Futabayama Sadaji

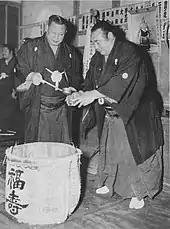
Futabayama (left) celebrates his wrestler Kagamisato's victory in the January 1953 tournament that saw him promoted to "yokozuna"

The June 1945 tournament was held in a bomb-damaged Kokugikan with barely any spectators, and Futabayama dropped out after the first day. He did not take part in the November 1945 tournament and announced his retirement during it, claiming that he objected to the newly enlarged "dohyō" that the Sumo Association had introduced with hopes to make the sport more pleasing to the occupying forces. However, he had actually made a decision to retire a year earlier, having suffered a loss to Azumafuji, another future "yokozuna".